Block, Inc.

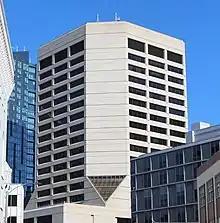
Former Square headquarters building in San Francisco

Block was co-founded by Twitter creator Jack Dorsey under the name Square. Dorsey also serves as chief executive officer and Amrita Ahuja serves as chief financial officer. Block's office is in San Francisco. The firm has more than 5,000 employees.